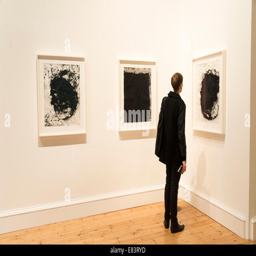
modern art by visual artist